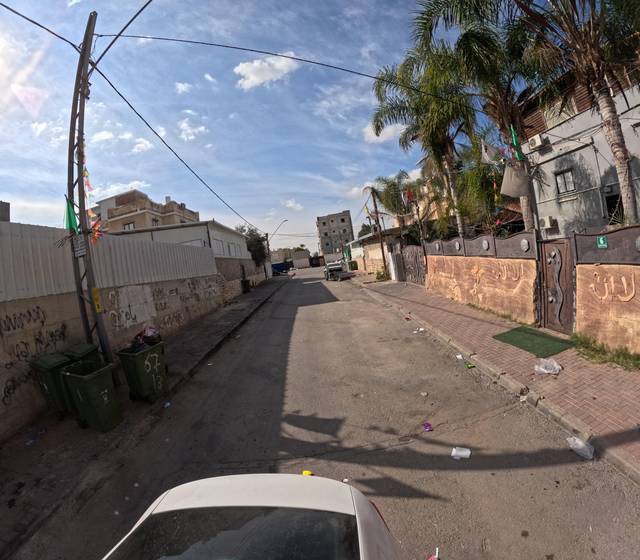
Region: Israel
Coordinates: 31.392, 34.746